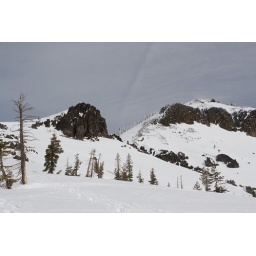
Top of Castle peak; snow covered tree ridge in the middle and cool cloud streak leading to it